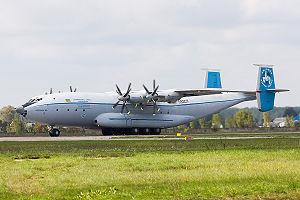
L'Antonov An-22 Antée, désigné par l'OTAN « Cock », est un avion cargo quadri-turbopropulseur d'origine soviétique.